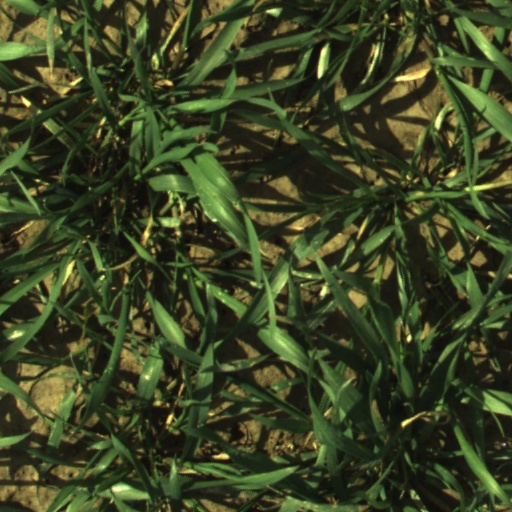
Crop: wheat